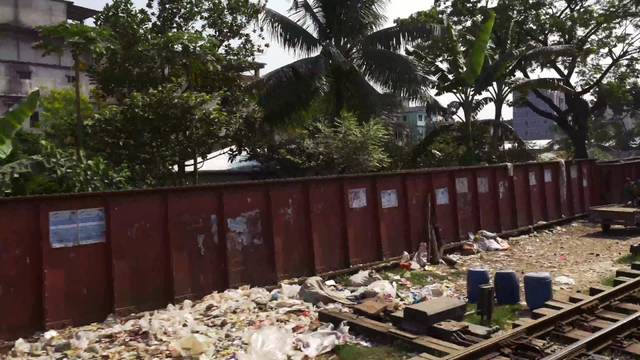
Region: Bangladesh
Coordinates: 23.98, 90.418